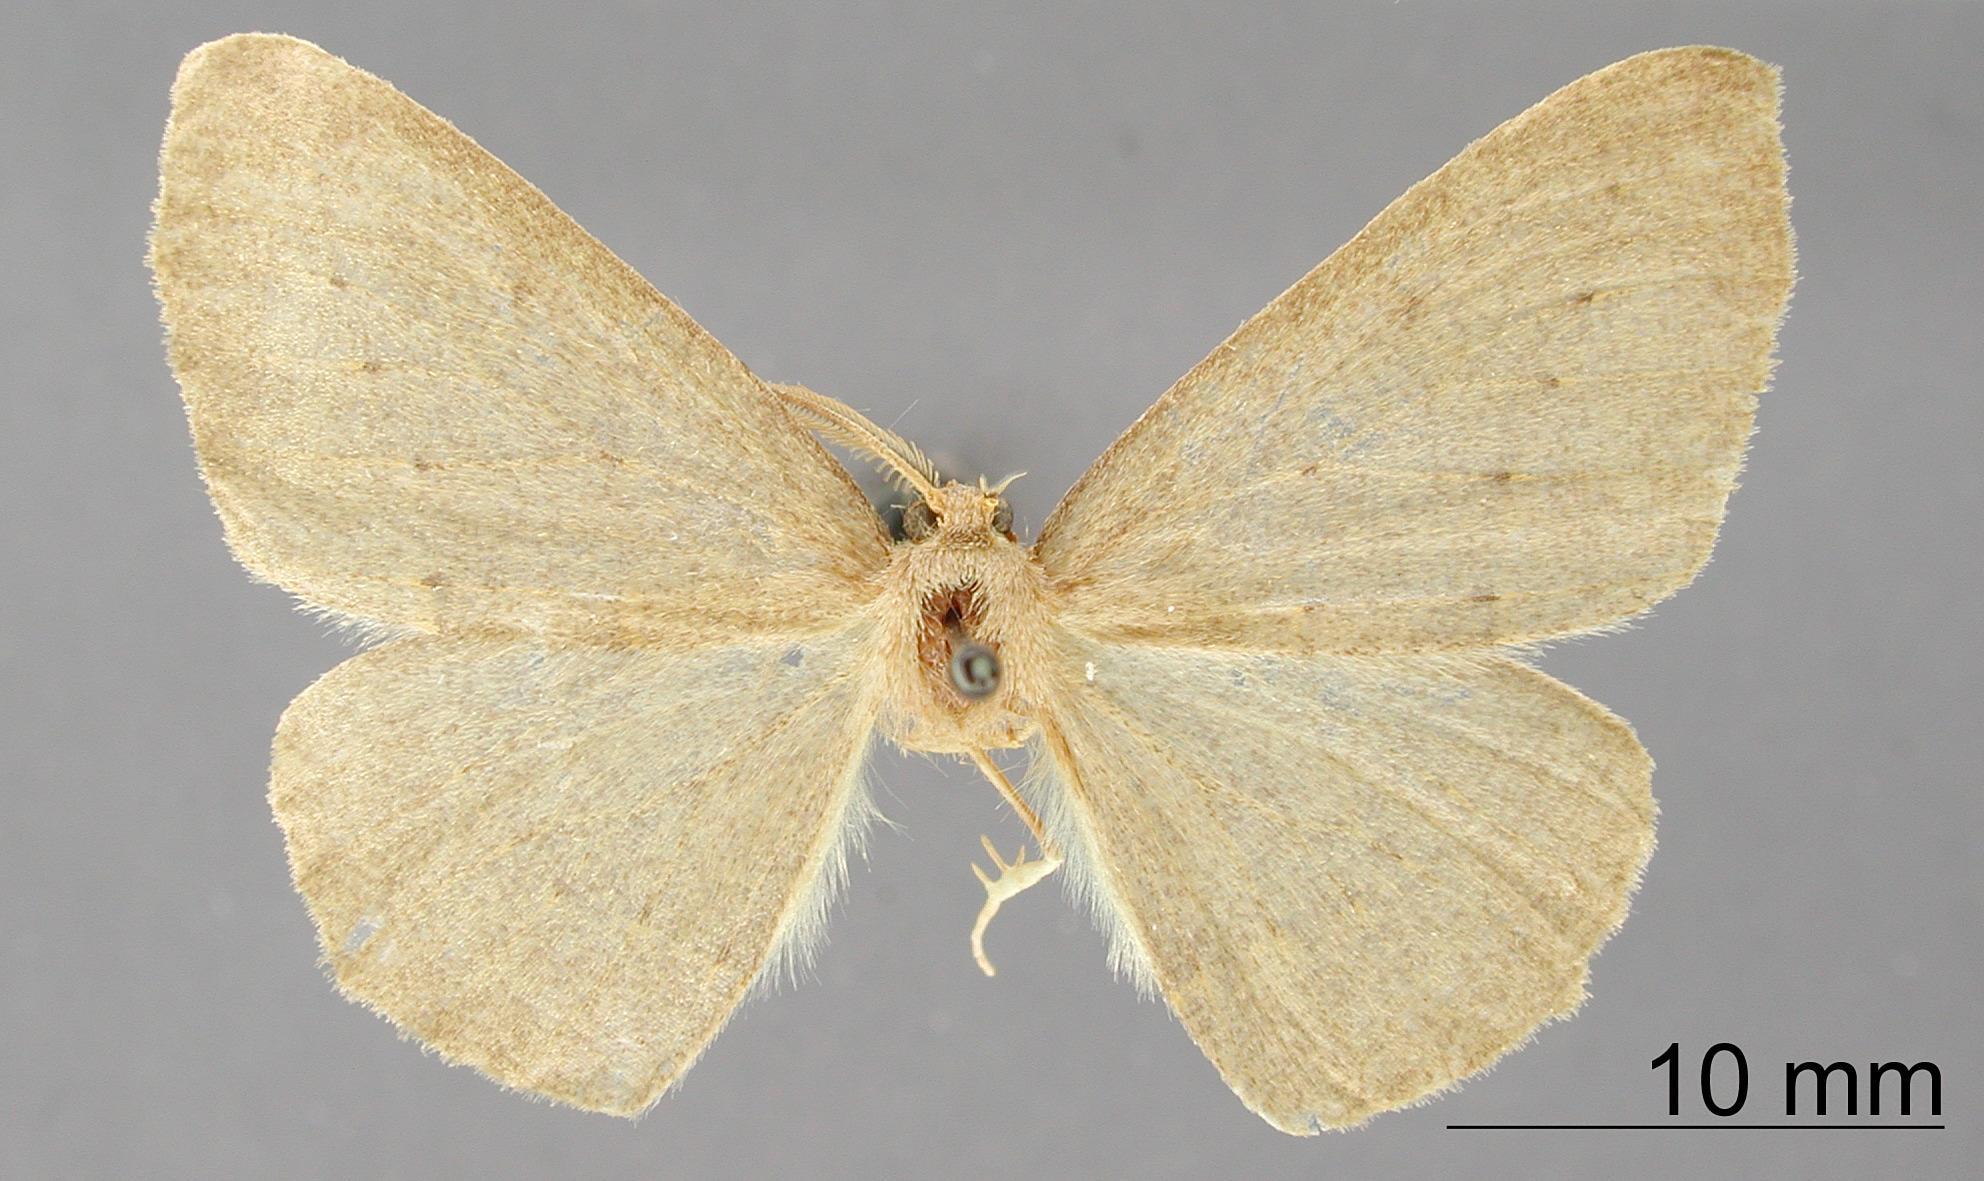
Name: Therina negata
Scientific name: Therina negata Dyar, 1918
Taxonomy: Animalia, Arthropoda, Insecta, Lepidoptera, Geometridae, Ennominae
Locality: Zacualpan, Mexico, Mexico